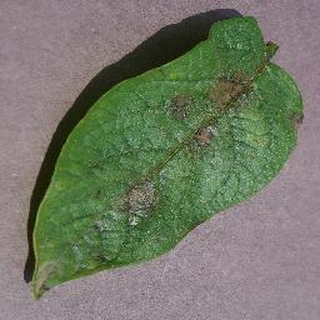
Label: potato_late_blight